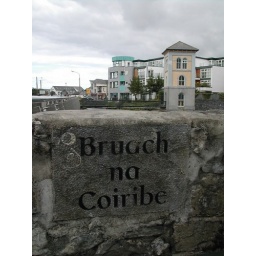
Galway - bridge over the Corrib river